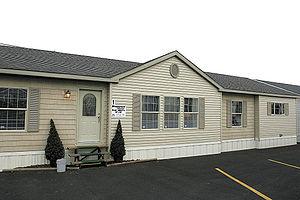
Une maison mobile, ou mobile home, est une habitation de forme rectangulaire pouvant servir de résidence permanente ou secondaire. Elle doit être habitable à longueur d'année, construite sur un châssis remorquable, non sur fondations permanentes, et destinée à être raccordée aux services publics.